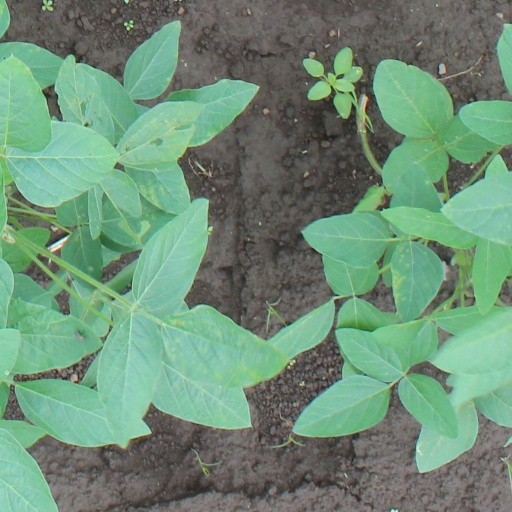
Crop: soybean